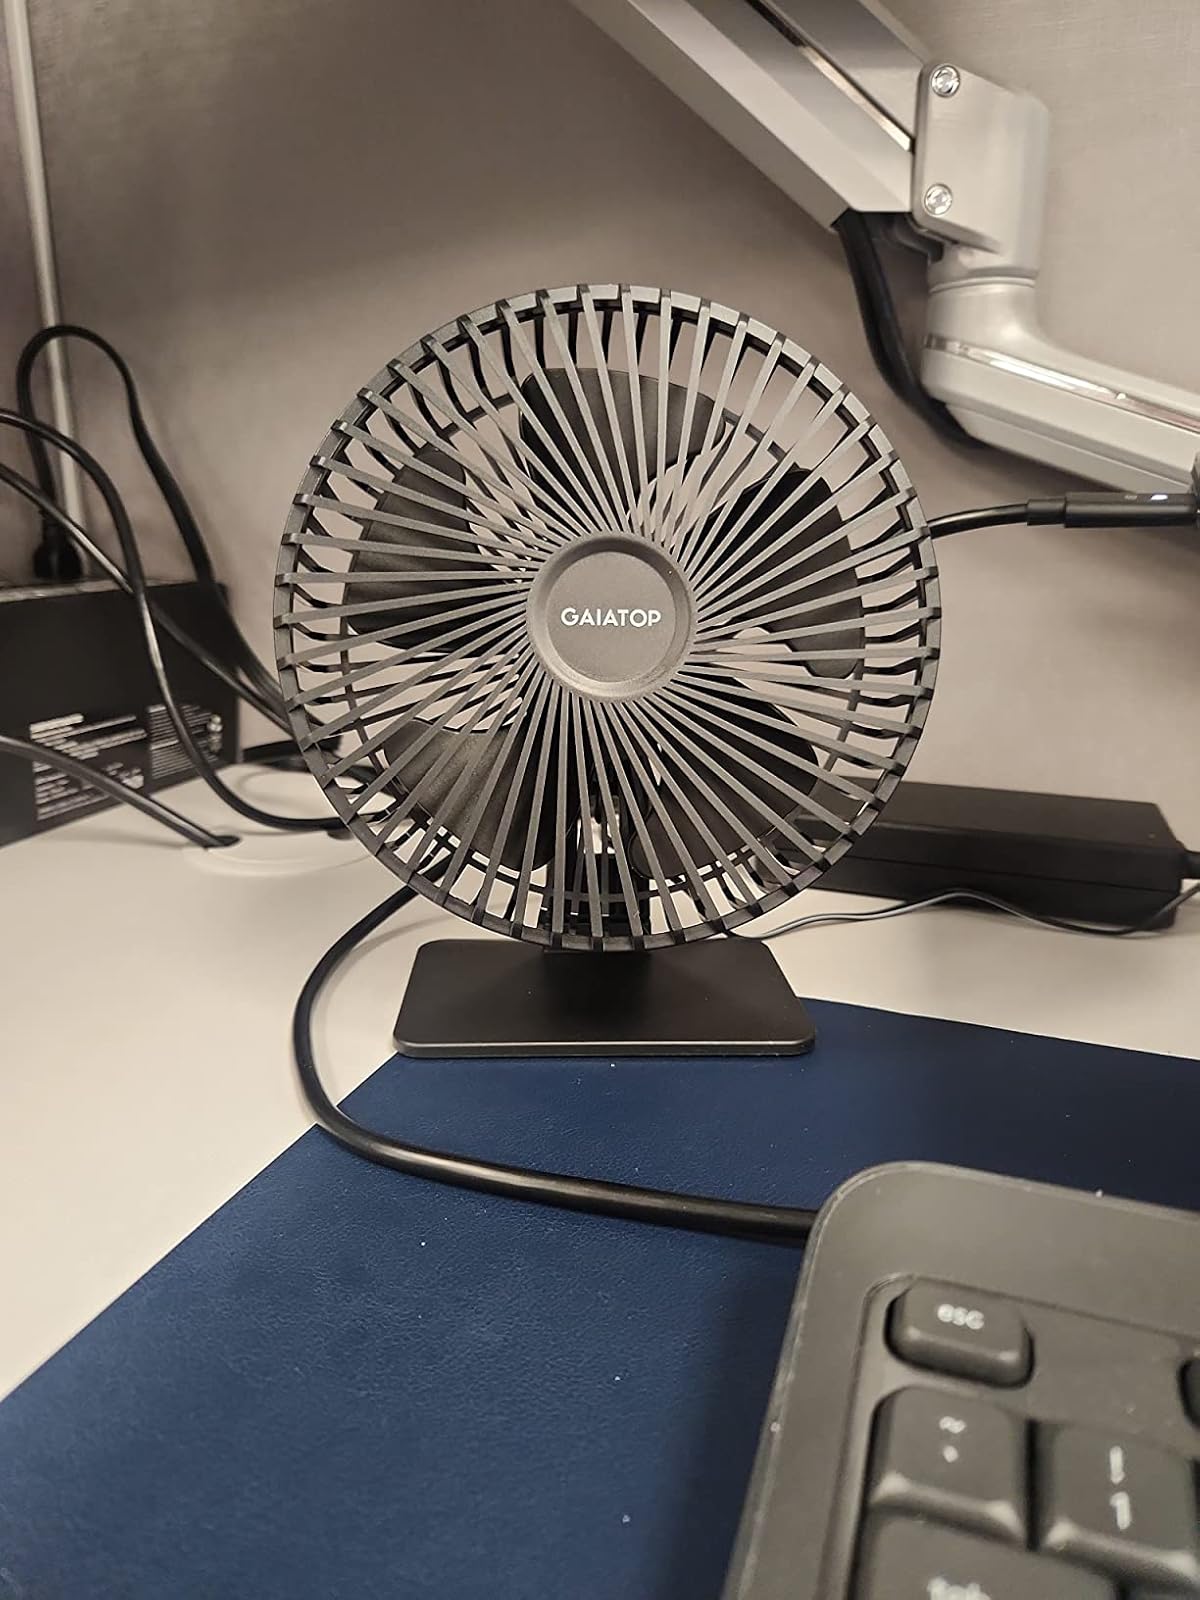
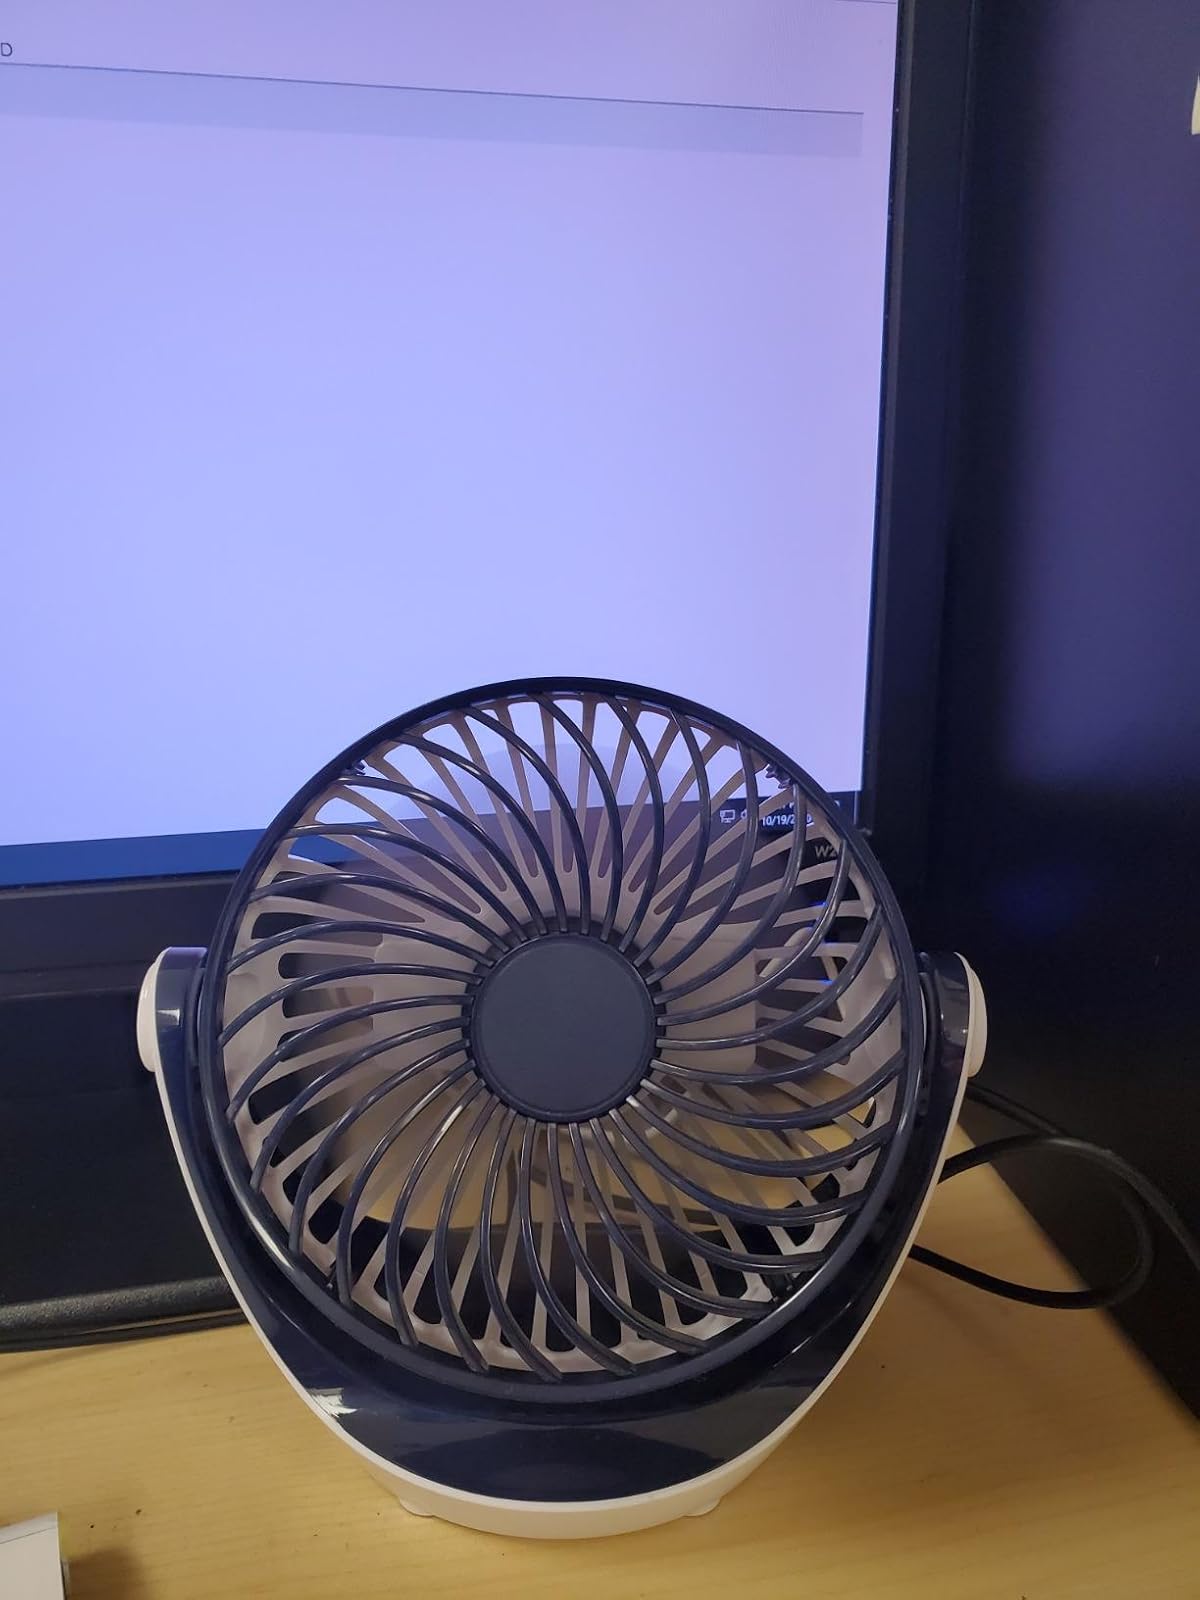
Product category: fan
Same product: no